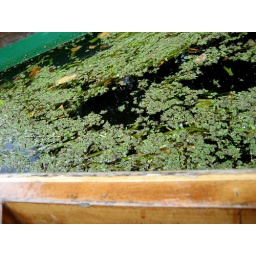
The water of the river....we were pretty close to the river due to 6 of us being in a little canoe